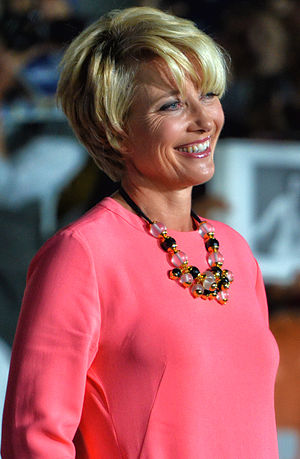
Last Christmas (film) / Produktion
Emma Thompson medvirker i filmen som skuespiller og manuskriptforfatter
Last Christmas er en britisk-amerikansk julefilm i genren komedie-drama fra 2019, instrueret af Paul Feig, skrevet af Emma Thompson og Bryony Kimmings. Filmens rolleliste indkluderer Emilia Clarke, Henry Golding, Michelle Yeoh og Thompson, mens danske Peter Mygind medvirker i en mindre rolle. Filmens titel bygger på sangen Last Christmas af Wham! og filmens soundtrack er udelukkende bestående af værker af George Michael, inklusiv sangen This Is How We Want You To Get High, som ikke var blevet udgivet forud for filmens premiere. Filmen fik en hovedsagelig negativ modtagelse af anmelderne.